Battles of Negba

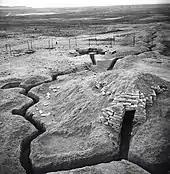
Negba defences 1947

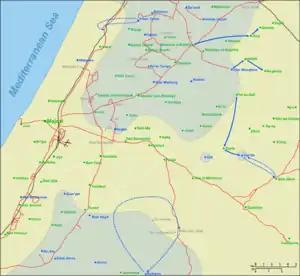
Zones under Israeli control (in blue) on May 16, 1948

On May 12, 1948, even before Egypt's invasion, Egyptian volunteer units from the Muslim Brotherhood, which was backing the campaign in Palestine, took control of the Iraq Suwaydan police fort following the British withdrawal. Two Israeli attempts were made to capture it—on the same day and on May 18–19—but both failed. On May 21, an Egyptian motorized unit made a deterrent raid on Negba. This was accompanied by aircraft bombardment, which killed the Israeli regional commander, Yitzhak "Yoav" Dubno, who was attempting to shoot down aircraft. Operation Yoav was named in his honor, as was the Iraq Suwaydan police fort, following its capture by Israel. The Egyptians continued to harass Negba in the following days, and the Givati Brigade decided to send two platoons from its 53rd Battalion, as well as mortars, as reinforcements. The brigade's forces also occupied Julis (May 27–28) in order to control a position from which further reinforcements to Negba could be provided.